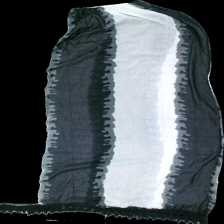
View: front
Type: Dress
Category: Ladies
Brand: Not in the list
Brand text on label: bpc(bonprix)
Colors: Black, White
Material: 100% polyester
Pattern: Striped
Cut: Regular
Size: 42
Season: Summer
Holes: Major
Damage: hål i söm
Damage location: middle right
Damage 2 location: middle center
Damage 3 location: middle center
Price range: <50
Recommended usage: Export
Description: svart och vit randig klänning med spets längst ner och snöre runt halsen (halterneck). hål i söm